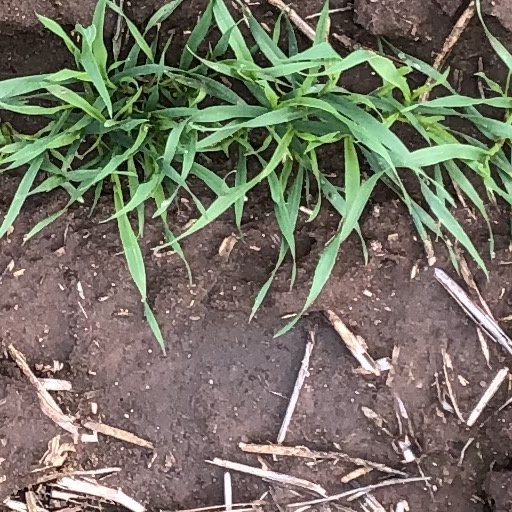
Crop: wheat